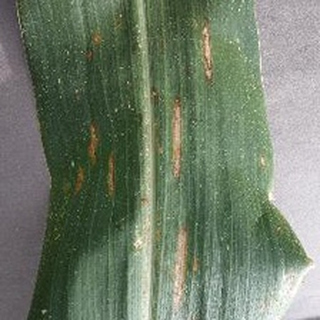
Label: corn_gray_leaf_spot